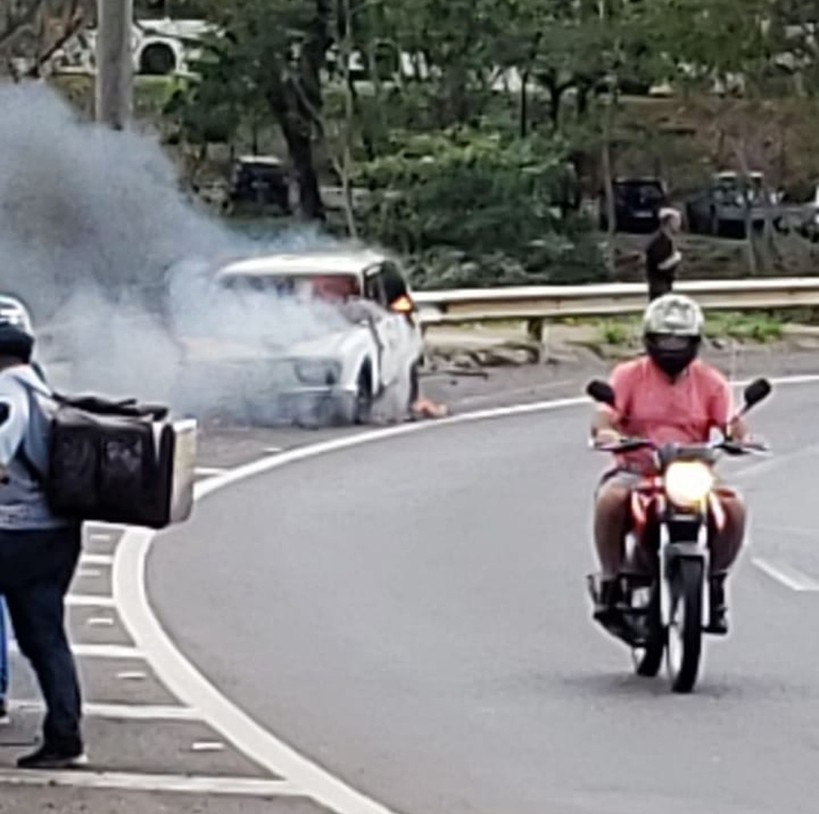
Fire: yes
Smoke: yes